Kuwaiti tea

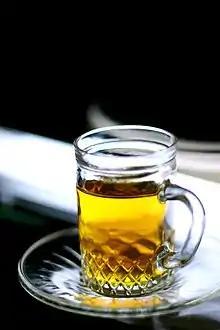
A glass of cinnamon tea

Kuwaiti tea ("Shay al Kuwaiti") refers to several varieties of tea traditionally served in that country.